Andrés Caicedo

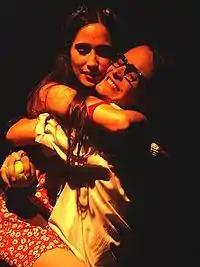
A representation of a work of Caicedo, ""Little Bogged Down Angels"" ("Angelitos empantanados") by Matacandelas Theatre Company of Medellín in 2003.

His love for cinema was the motive for opening the Cinema Club of Cali with his friends Ramiro Arbeláez, Hernando Guerrero and Luis Ospina in 1969. It started its meetings in the headquarters of the Company of Theatre of Cali ("Teatro Experimental de Cali"), but later moved to the Alameda Cinema and finally to the San Fernando Cinema. The Cinema Club attracted many students, intellectuals and critics who used to watch the movies and meet afterwards to discuss and analyze the films with Caicedo.